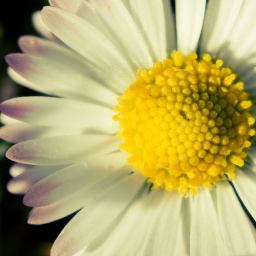
Hidden in a yellow bed